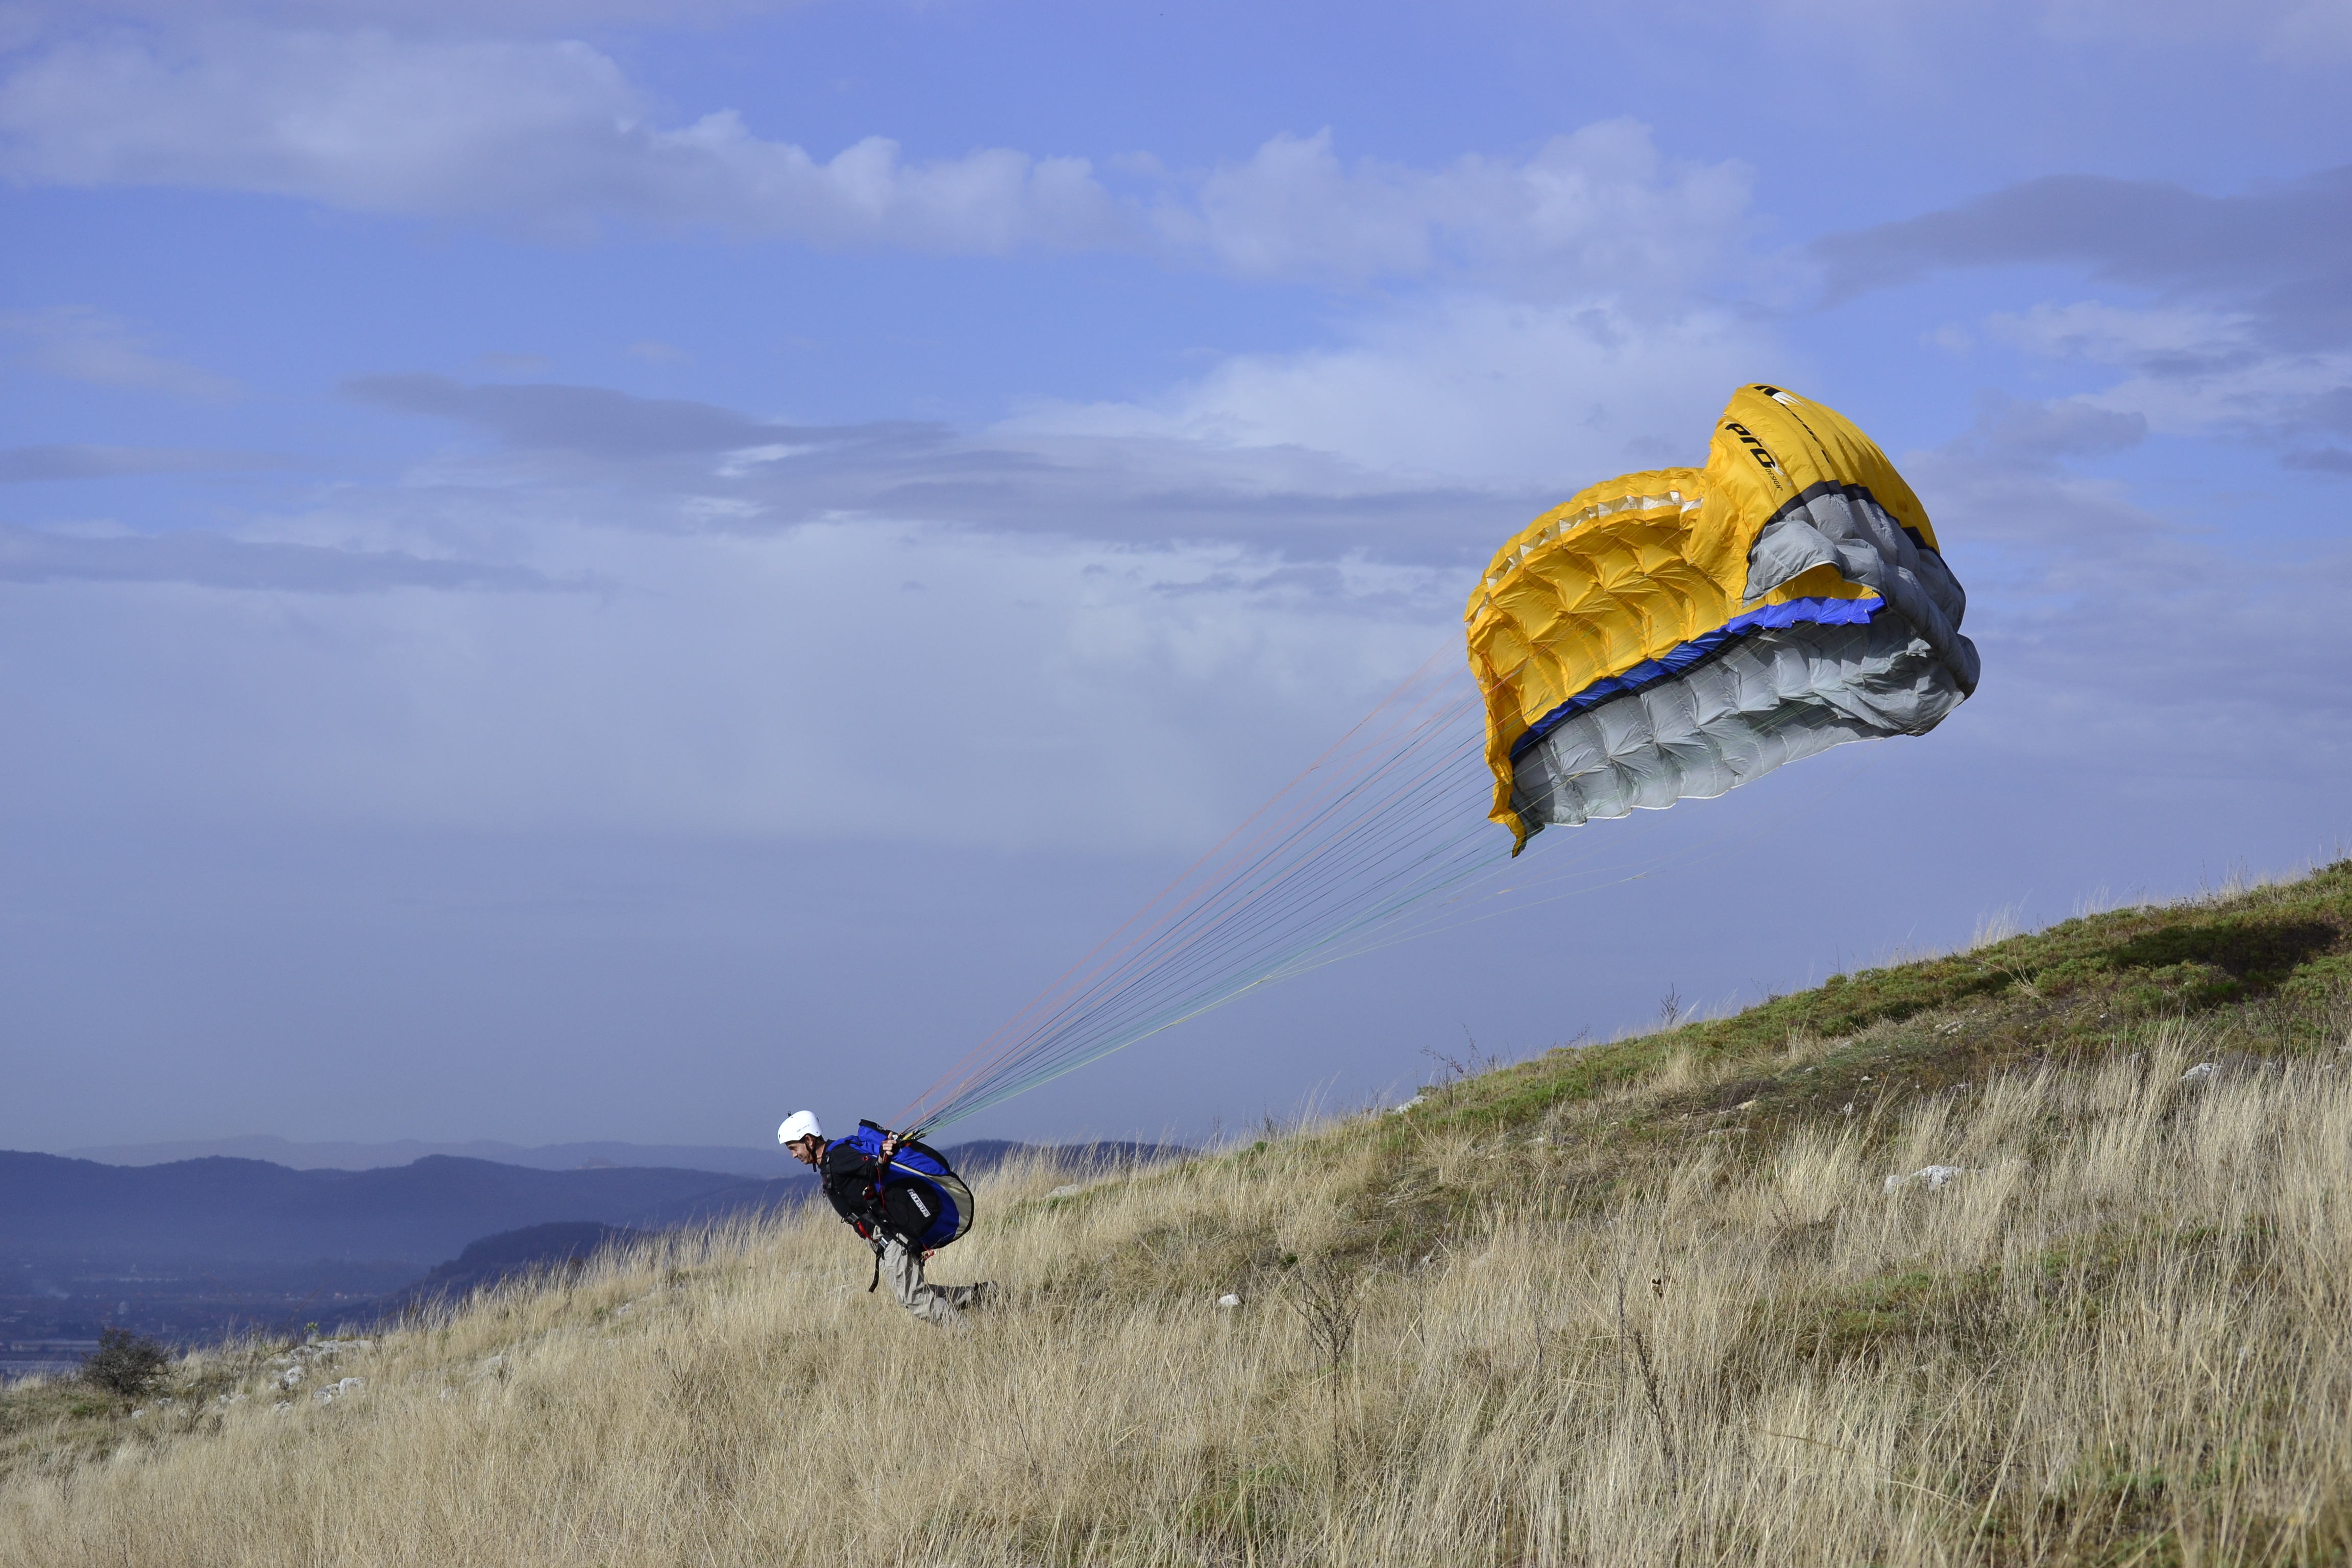
landscape, mountain, adventure, extreme sport, paragliding, sports, parapanta, air sports, wind sports, take off, determination, struggle, mountain top, parachute, parachuting, sky, windsports, fun, wind, cloud, terrain, paratrooper, vacation, sports equipment, mountain range, grassland